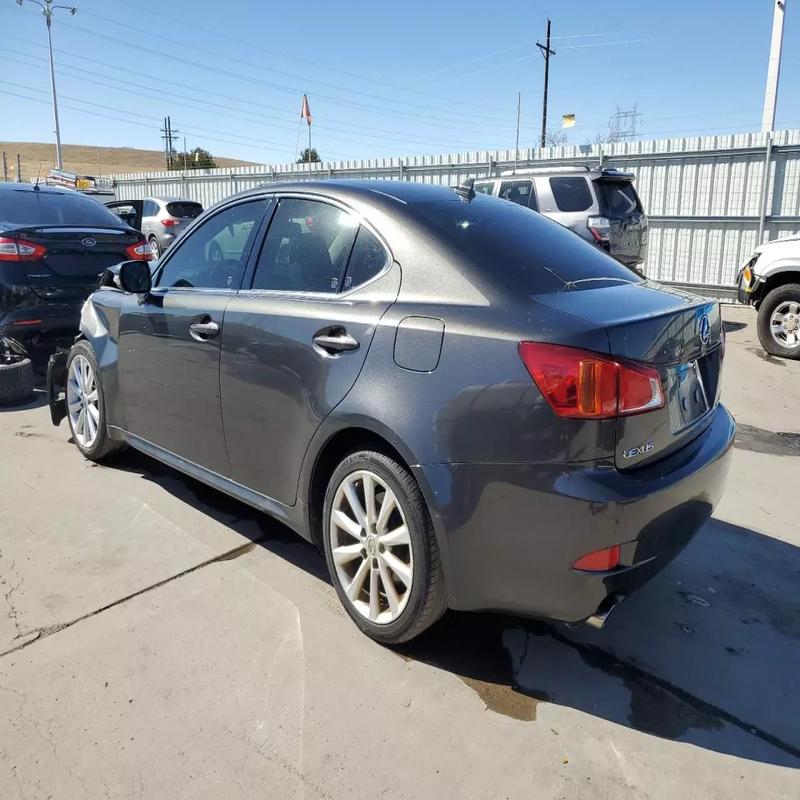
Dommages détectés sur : aile avant gauche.
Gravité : majeur